Siege of Perpignan (1542)

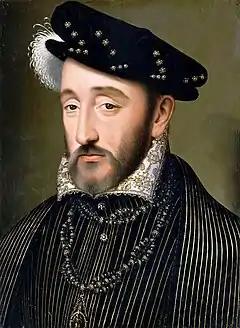
Henry of France by François Clouet.

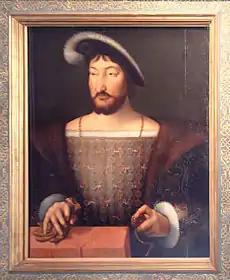
Francis I of France by Joos van Cleve.

Perpignan had been reinforced by the Emperor, which was held by several nobles of Castile and their troops, and also several hundred veteran Spanish soldiers.